Despite the Falling Snow (film)

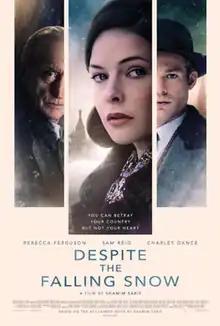

Despite the Falling Snow is a 2016 British Cold War espionage film directed by Shamim Sarif, adapted from her novel of the same name. Starring Rebecca Ferguson, Sam Reid, Charles Dance, Antje Traue, Oliver Jackson-Cohen, Thure Lindhardt and Anthony Head, the film was released in the United Kingdom on 15 April 2016.